RAF Talbenny

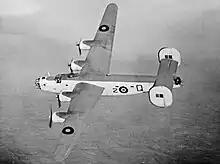
Liberator GR Mark V, 'BZ877 2-Q', of No. 86 Squadron RAF, an example of the type No 3 OADU moved

No. 248 Squadron RAF was tasked with carrying out fighter cover and escort duties over the Western Approaches and the Bay of Biscay, operating as part of No. 19 Group RAF from RAF Talbenny, from 13 September to 3 November 1942 and then from 5 December 1942 to 18 January 1943. Assigned the squadron code WR, it was equipped with Bristol Beaufighter Mk.VIC aircraft, and along with another Beaufighter squadron, No. 235, 248 was directed to oppose the "Luftwaffe" Junkers Ju 88 aircraft that were attacking the Vickers Wellington anti-submarine aircraft of No. 311 and No. 304 Sqns, over the Bay of Biscay.